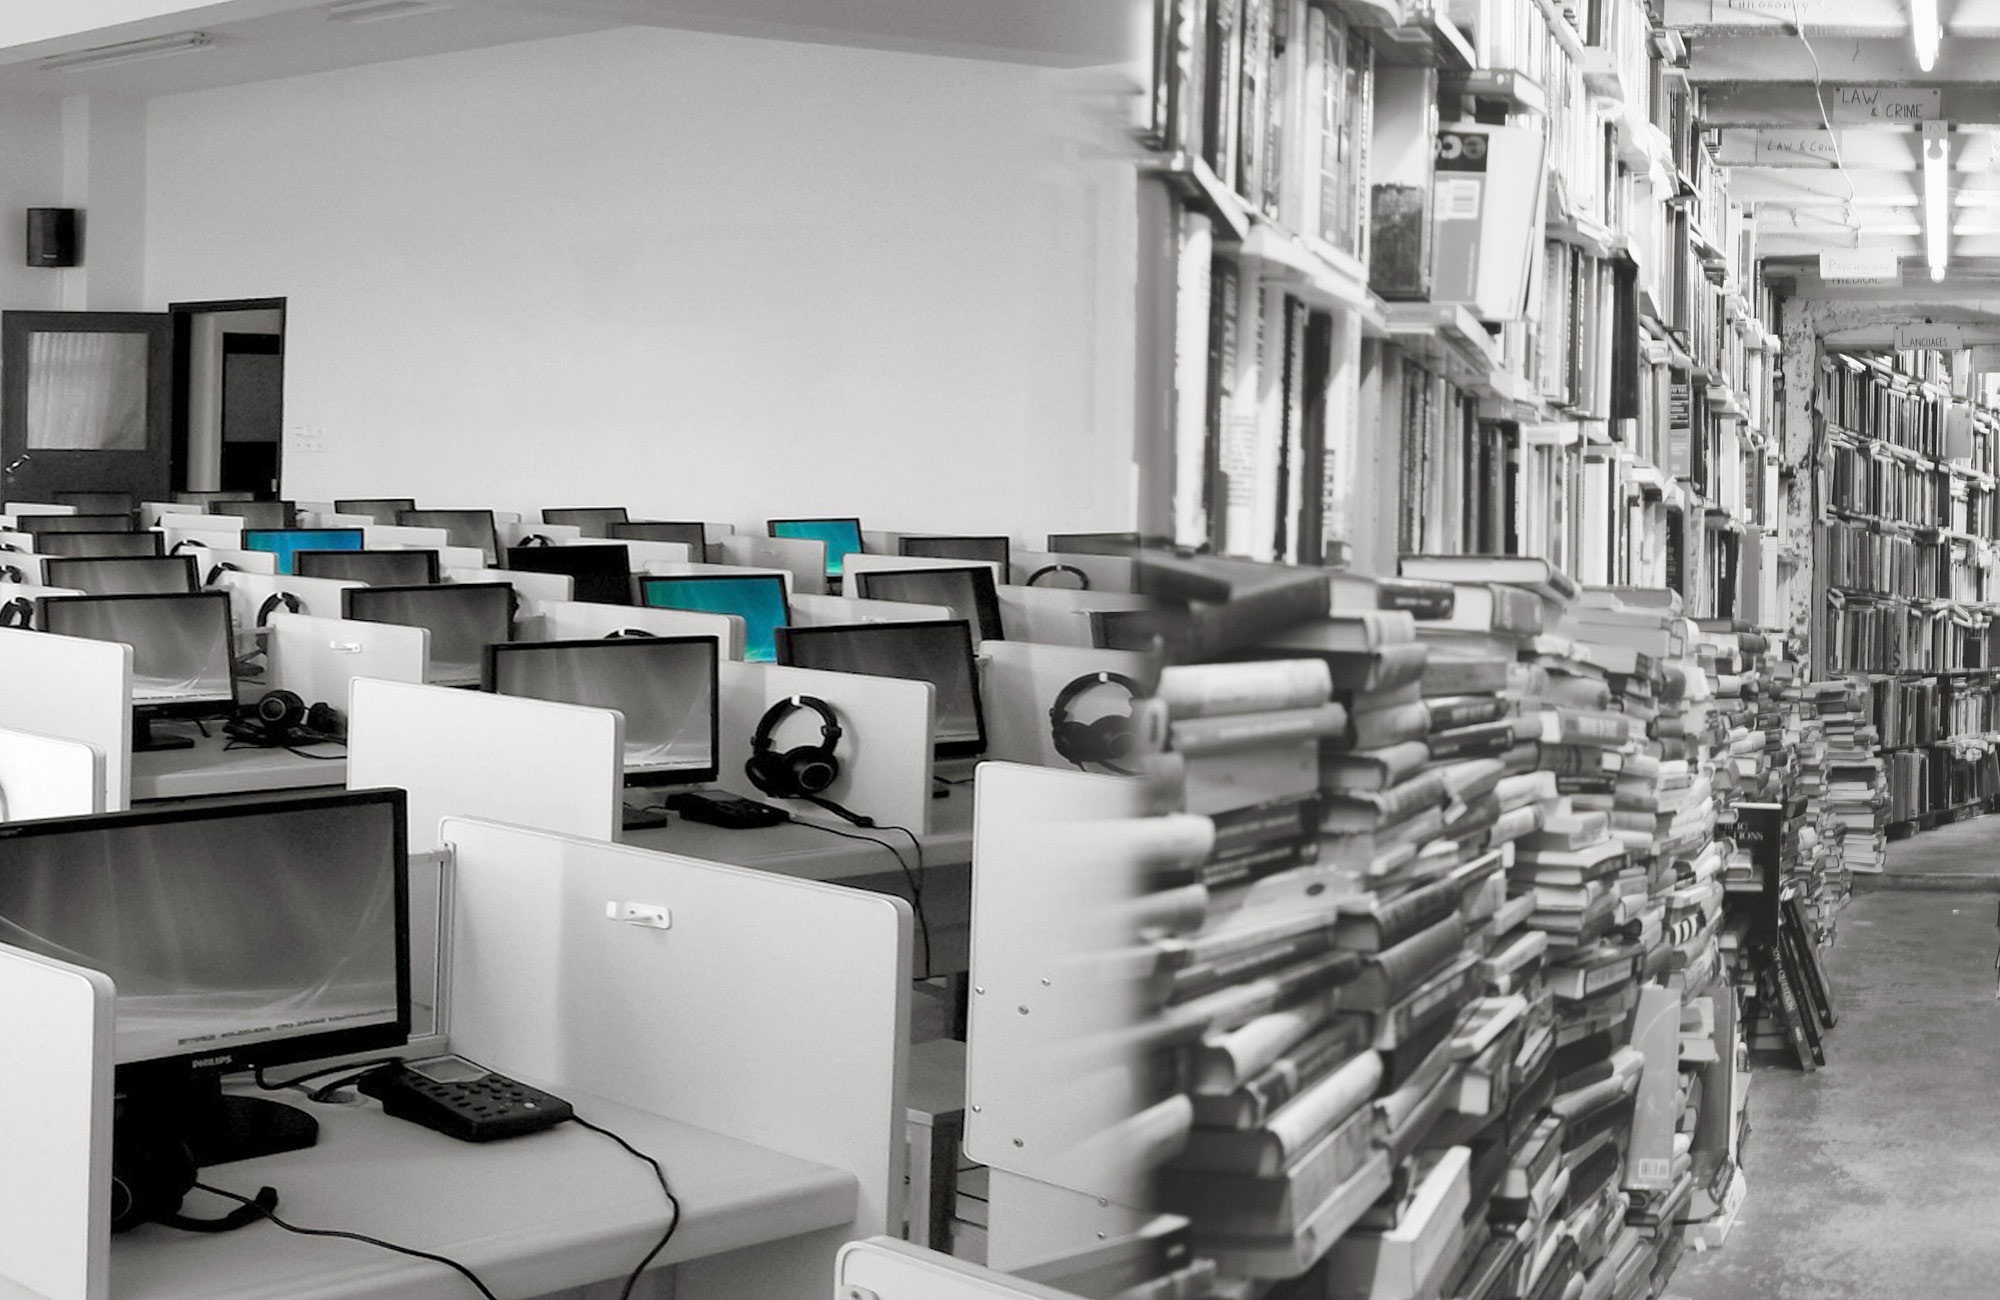
factory, room, interior design, design, school, class